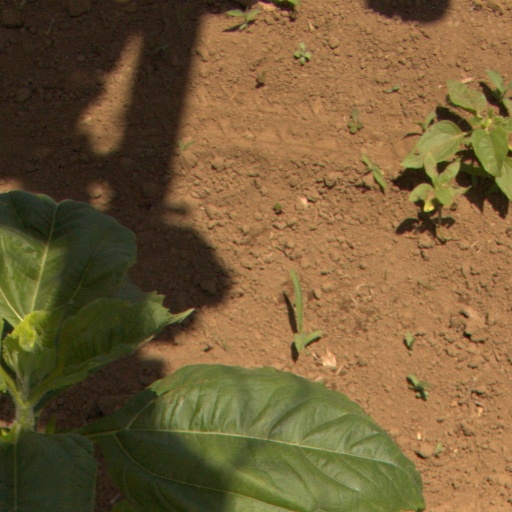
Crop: Jerusalem artichoke